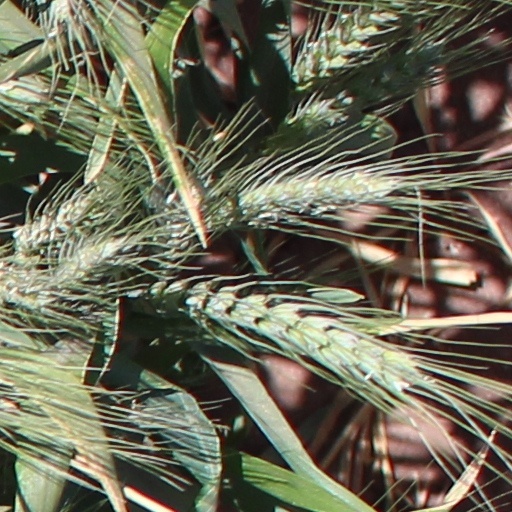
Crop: wheat